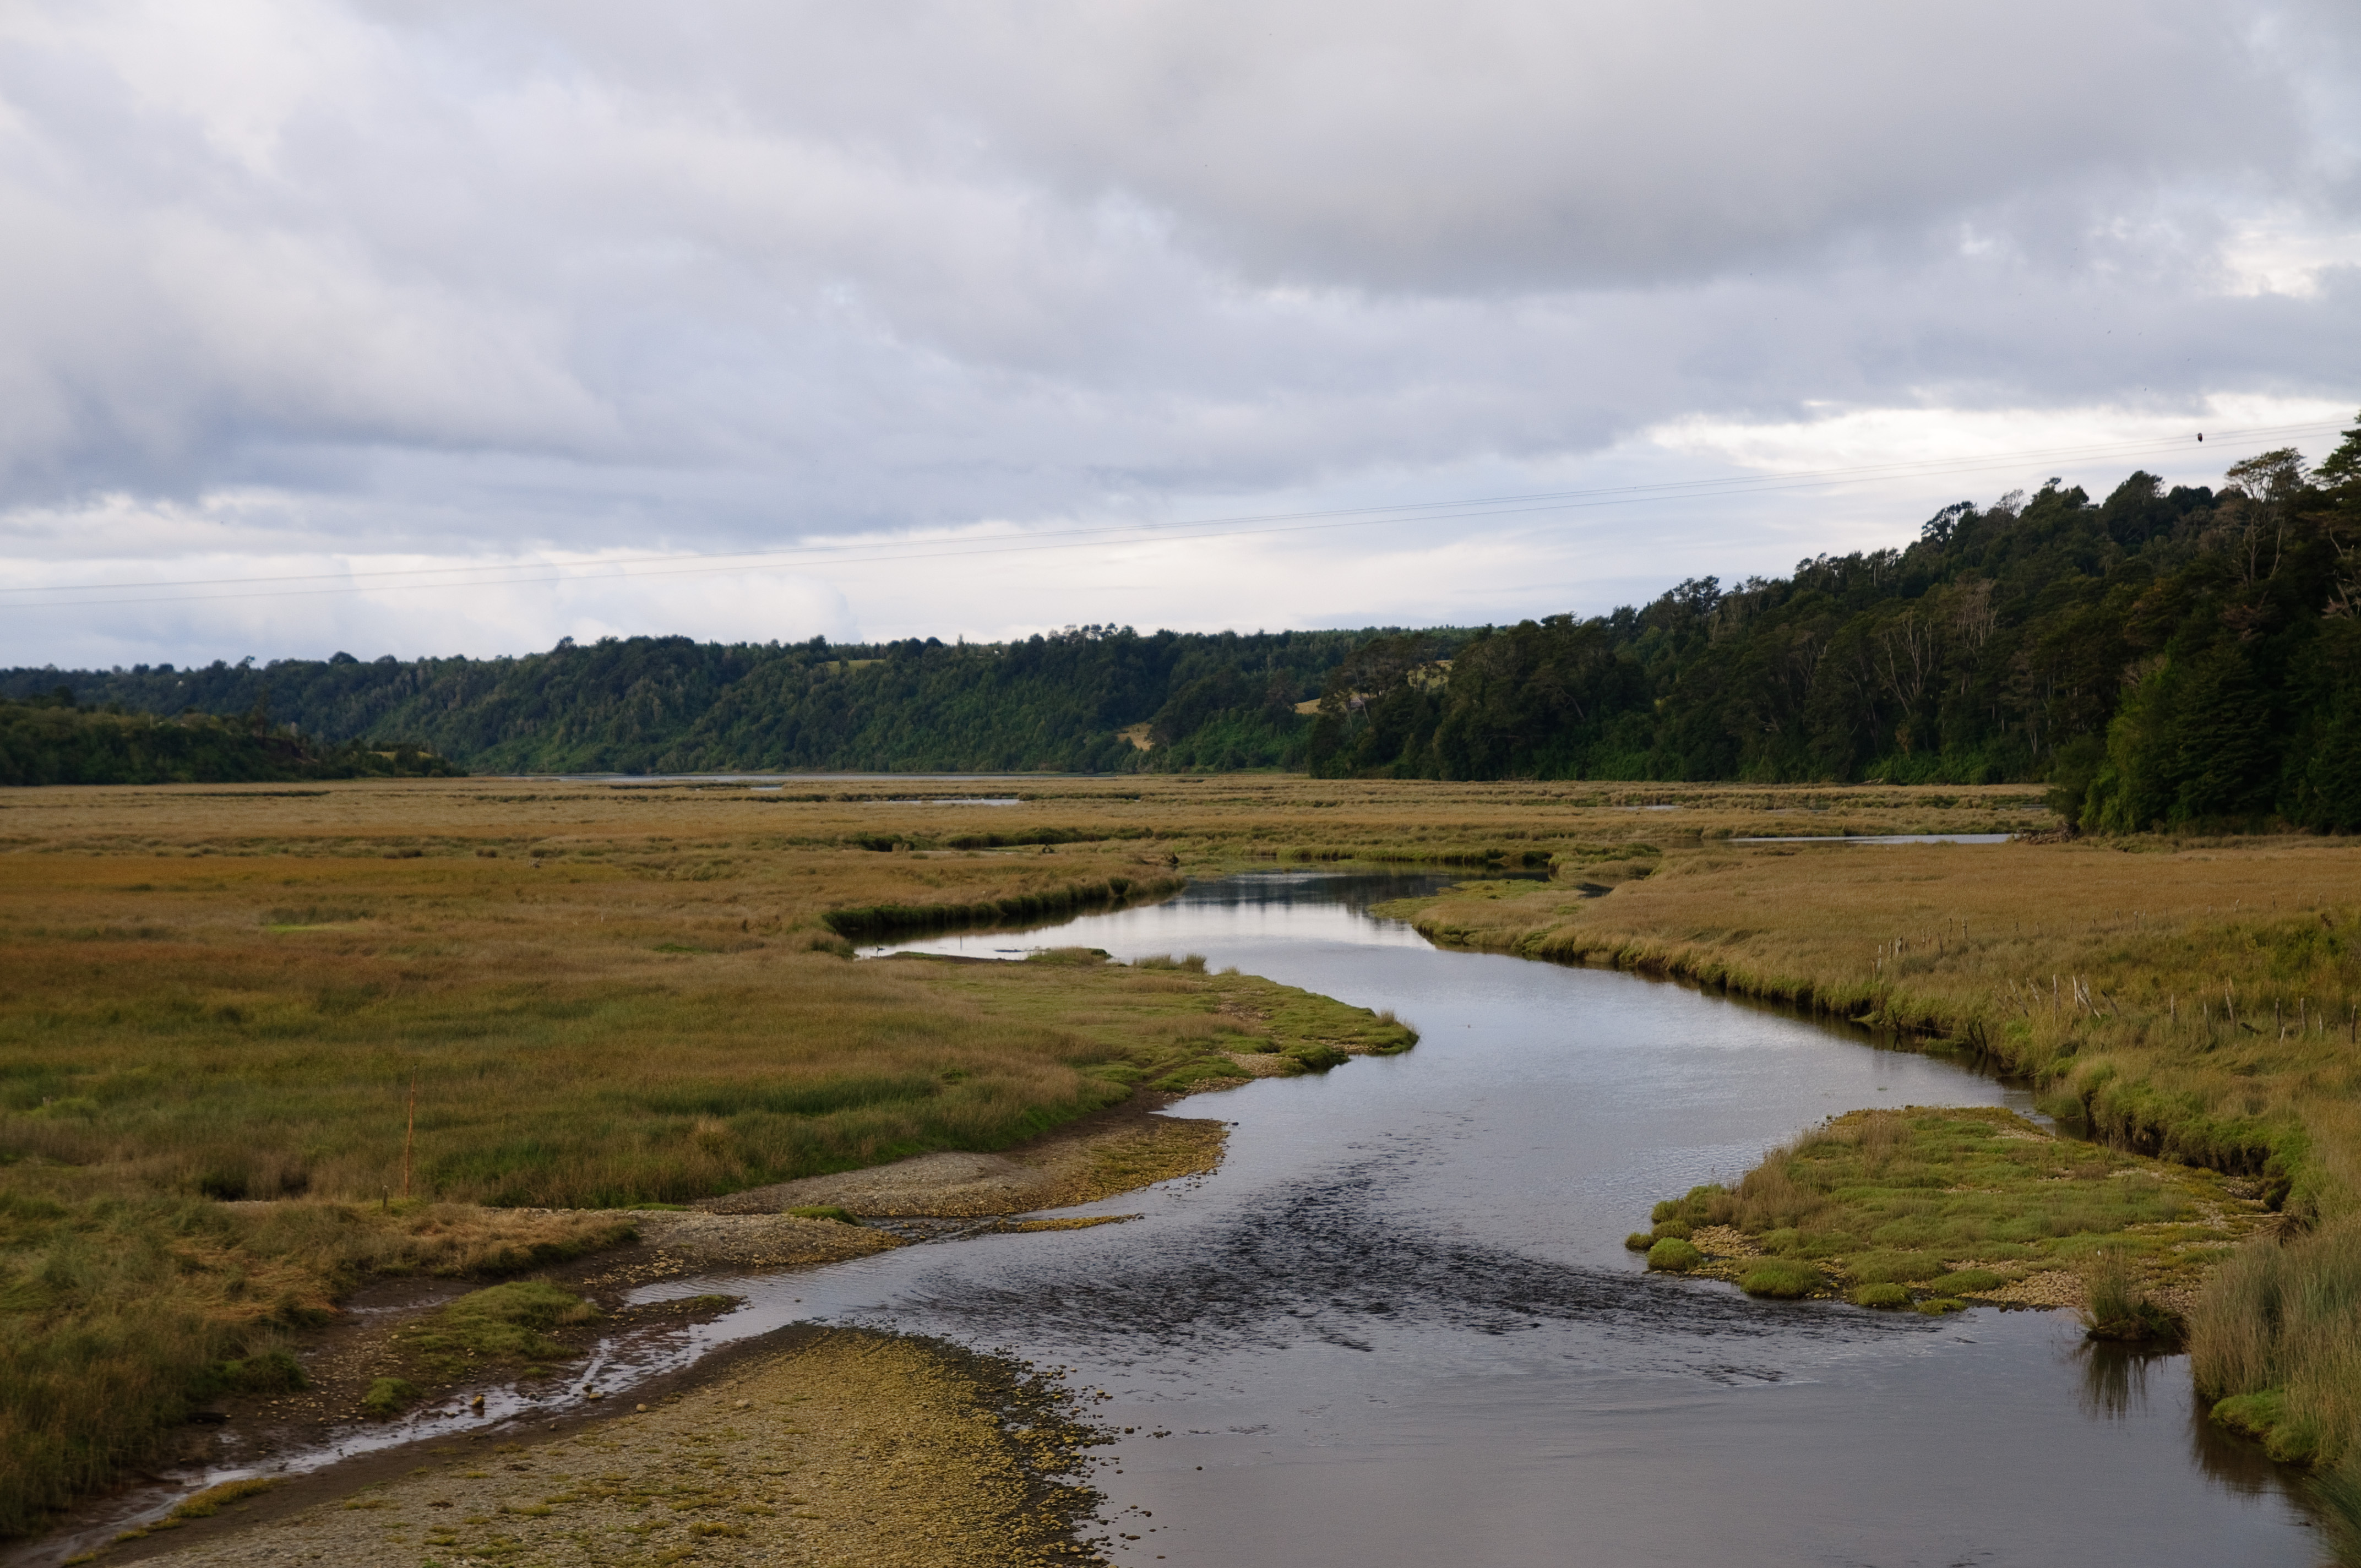
landscape, coast, water, nature, grass, marsh, swamp, wilderness, cloud, prairie, shore, lake, river, reflection, reservoir, nikon, waterway, plain, chile, grassland, wetland, bog, floodplain, habitat, loch, ecosystem, estuary, d300, chiloe, salt marsh, rural area, landform, natural environment, geographical feature